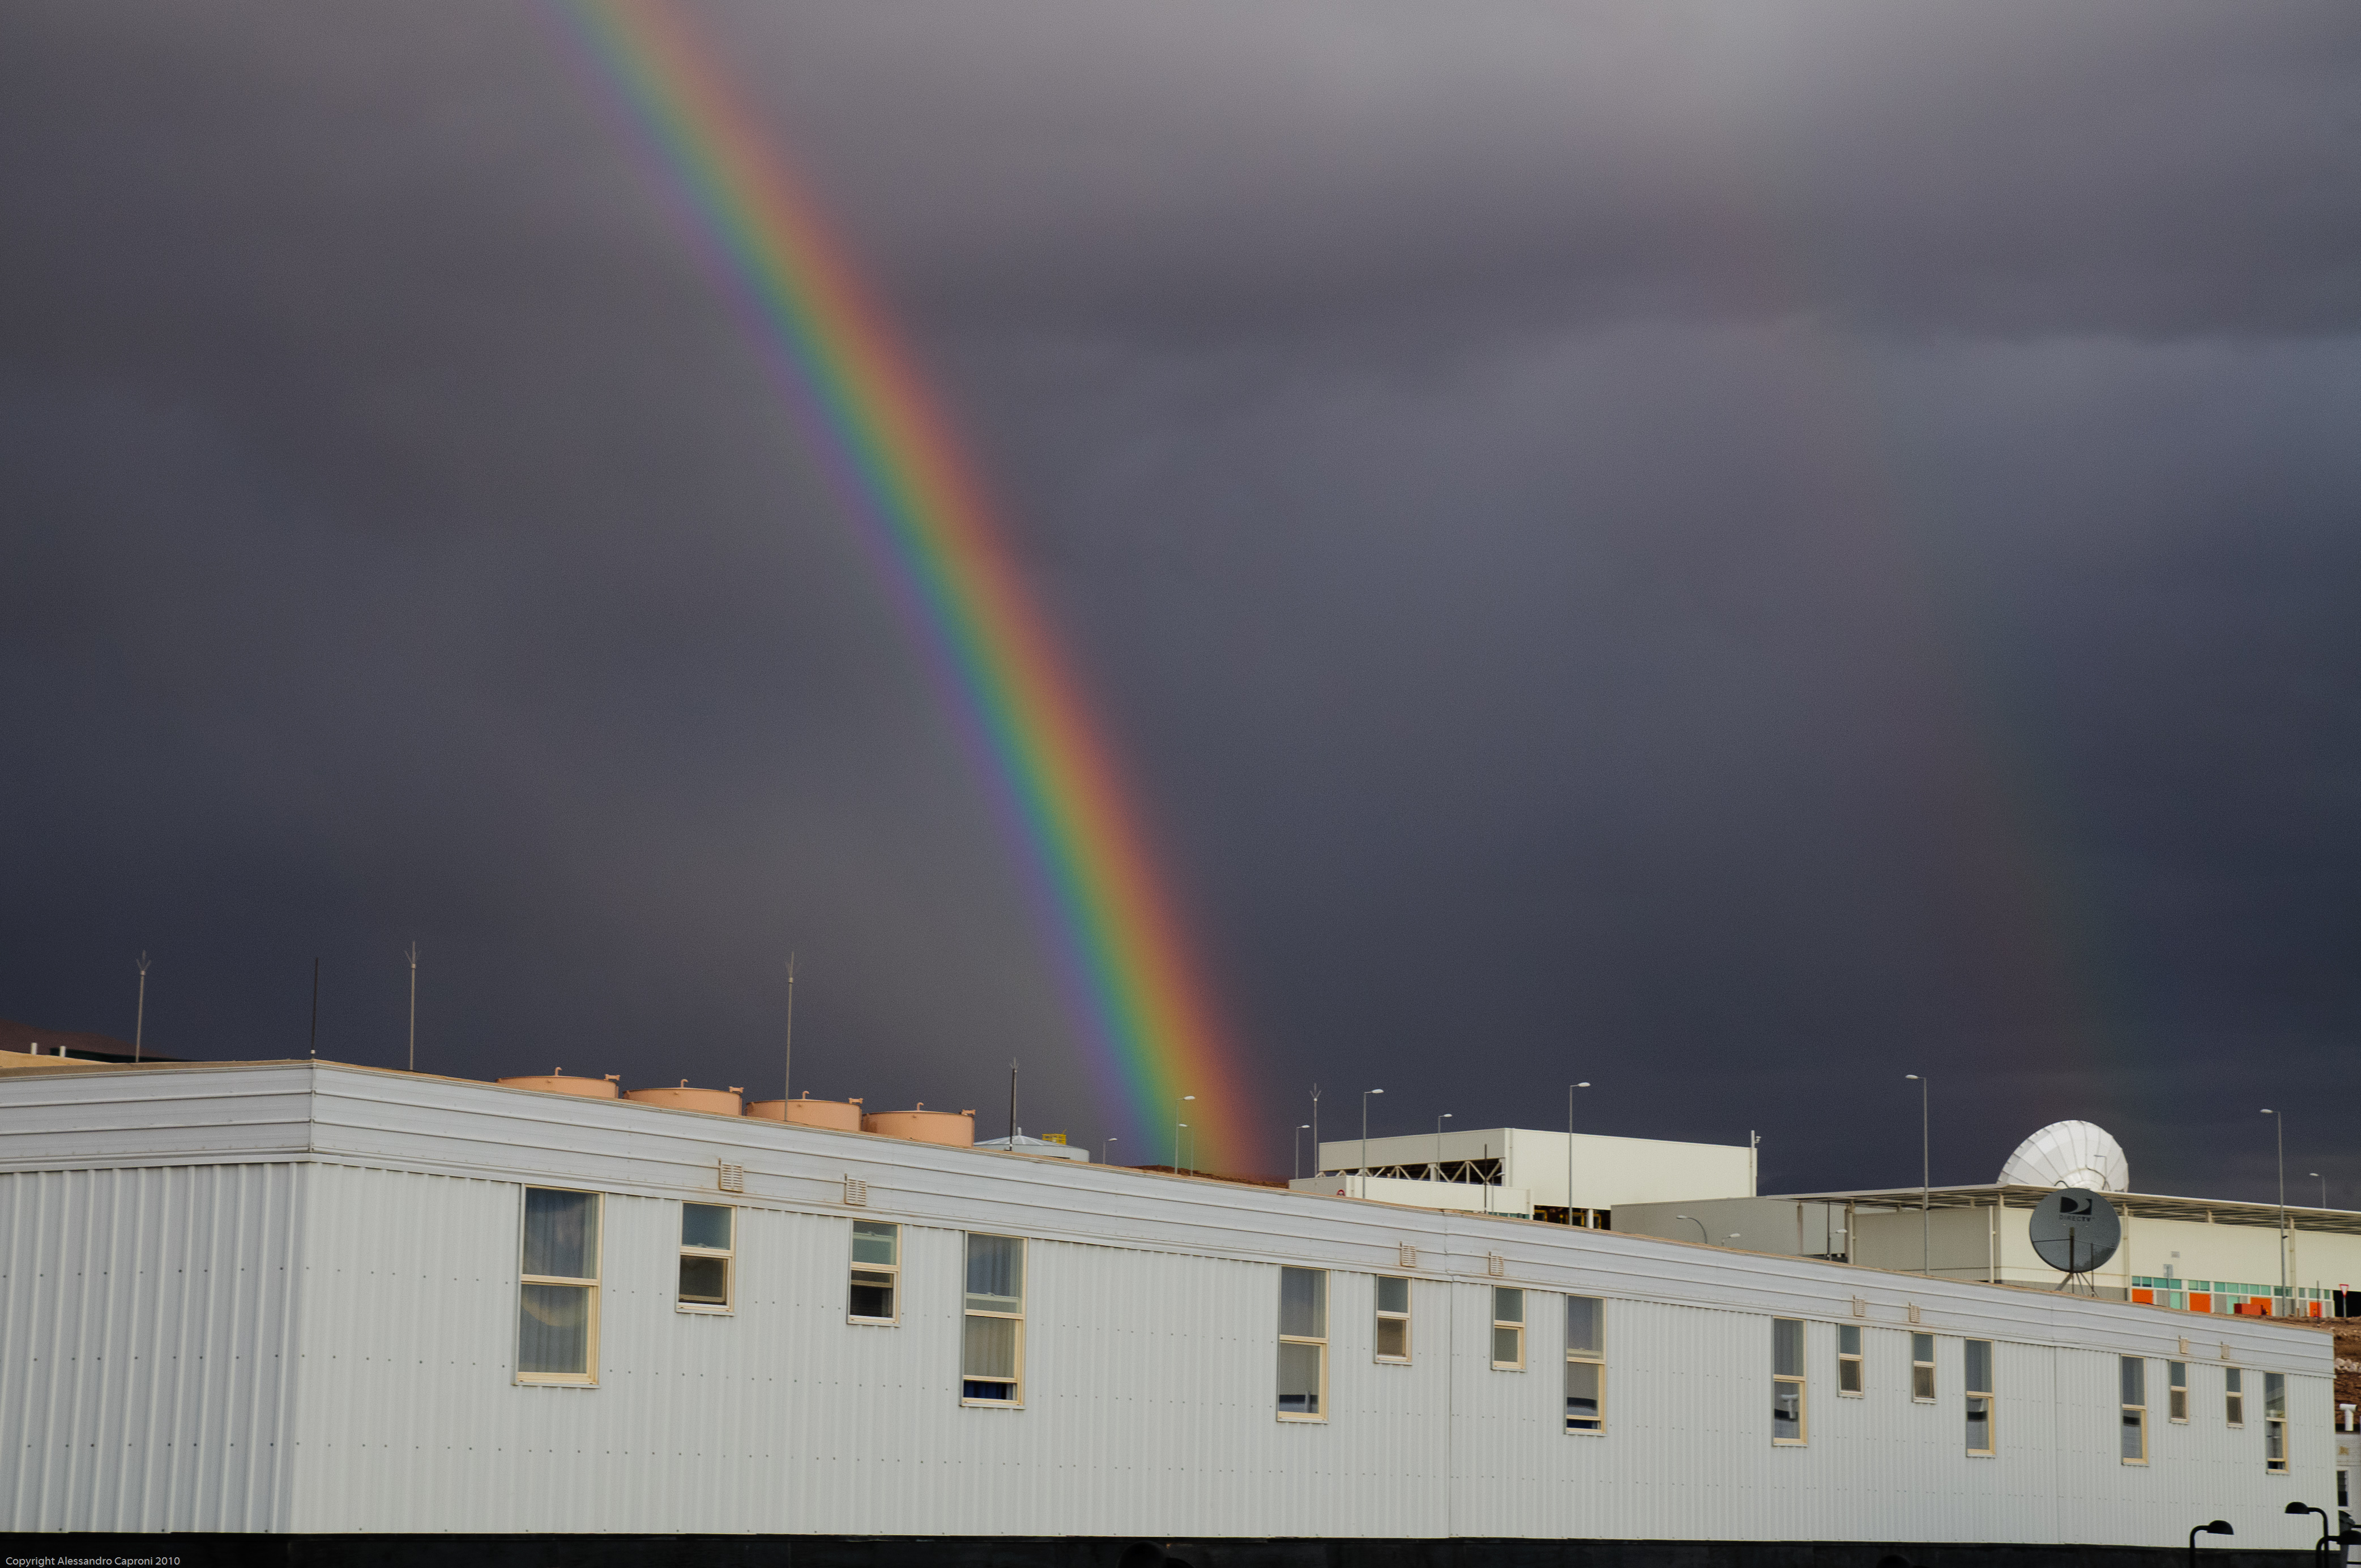
atmosphere, weather, nikon, chile, rainbow, eso, sanpedrodeatacama, alma, d300, osf, meteorological phenomenon, atmosphere of earth